Palacio de las Garzas

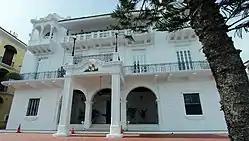
Main view of the Palacio de las Garzas.

The Palacio de las Garzas (Presidential Palace o Heron's Palace) is the governmental office and residence of the President of Panama. It receives its name because of herons roaming freely in the courtyard. The herons were first brought to the building in 1922, by the former president Belisario Porras Barahona, at the suggestion of friend and famed Panamanian poet Ricardo Miró.